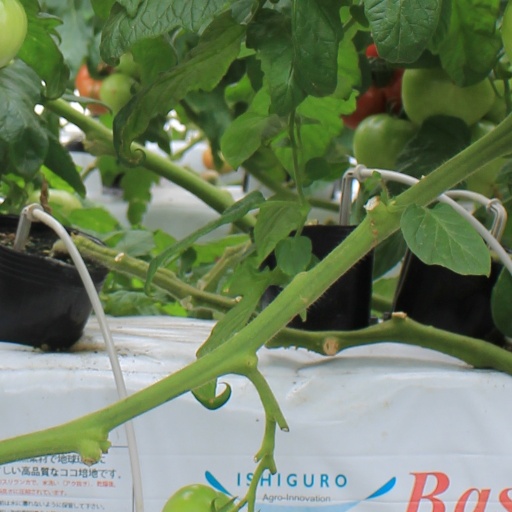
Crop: tomato